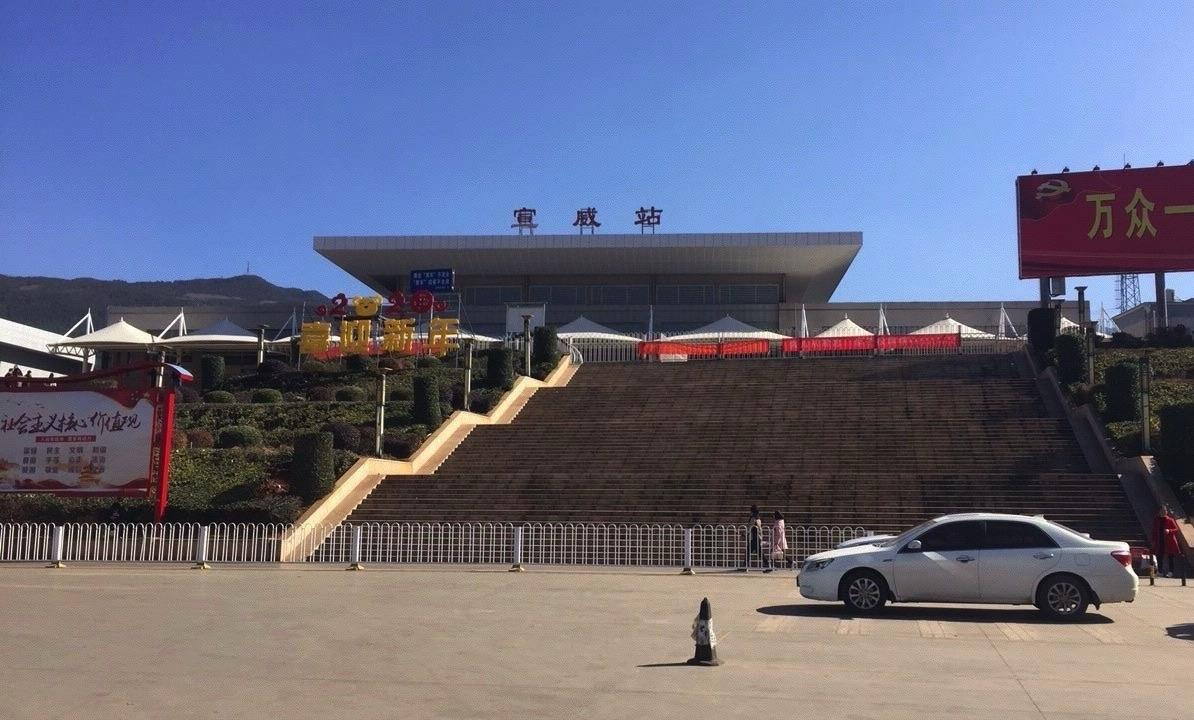
地标名称：宣威站
所在城市：曲靖市·宣威市